The Acre

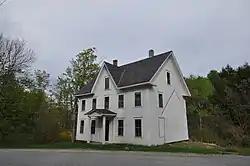

The Acre is a historic house at the corner of Main Street and Dublin Road in Harrisville, New Hampshire. Built about 1880 by the Cheshire Mill Company, it is a good example of period worker housing constructed by the company for itinerant workers. The house was listed on the National Register of Historic Places in 1988.